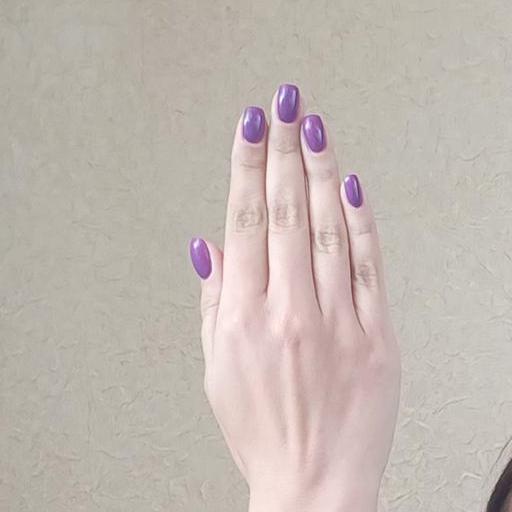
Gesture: stop_inverted